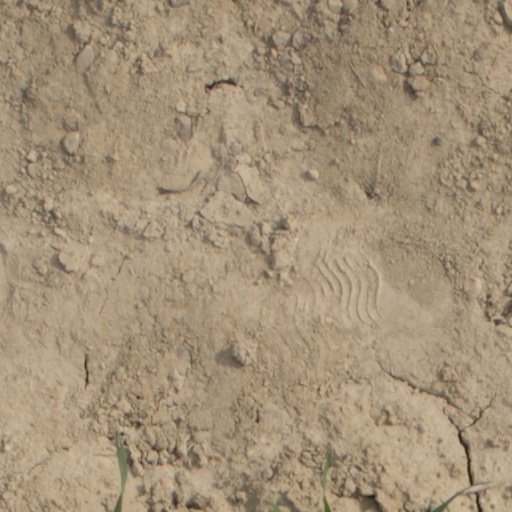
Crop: wheat